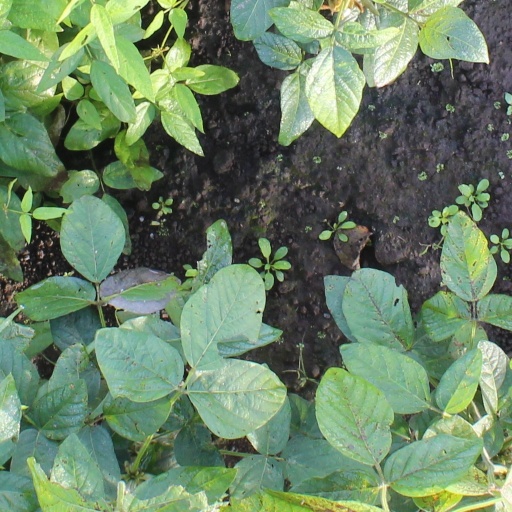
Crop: soybean